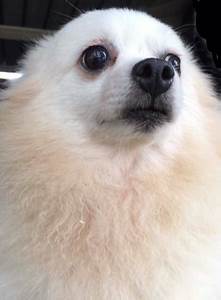
Label: dog